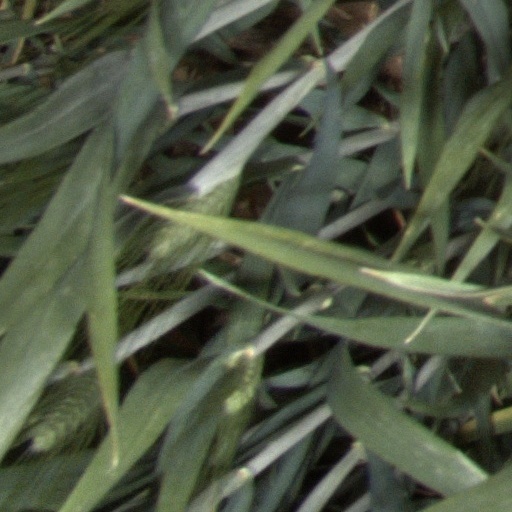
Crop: wheat